The Institute of Optometry

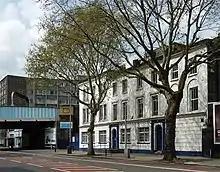
52-56 Newington Causeway

The Institute of Optometry is a centre for optometry, based in south London, England. It was established in 1922 as the London Refraction Hospital.